Twipra Kingdom

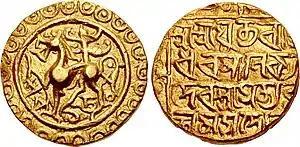
Coinage of Rajadhara Manikya (1586–1599 CE), king of Tripura.

The princely state of Tripura existed outside British India, in a subsidiary alliance with it, and was a self-governing area known as "Hill Tippera", the present-day state of Tripura. However, the kings retained an estate known as Tippera district of the British Bengal Presidency or Chakla Roshanbad, which after the partition of India became part of the greater Comilla region of Bangladesh.